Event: Nepal Earthquake
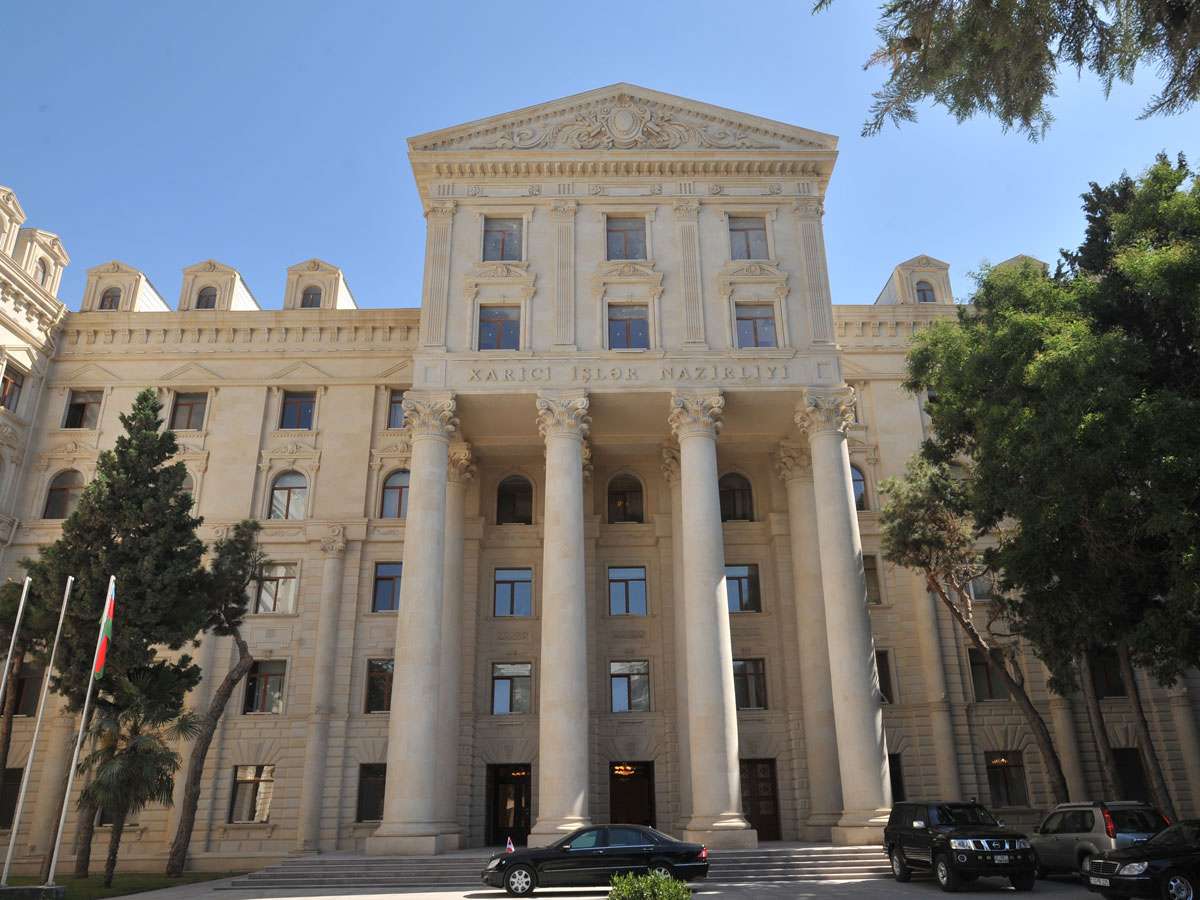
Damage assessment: no_damage